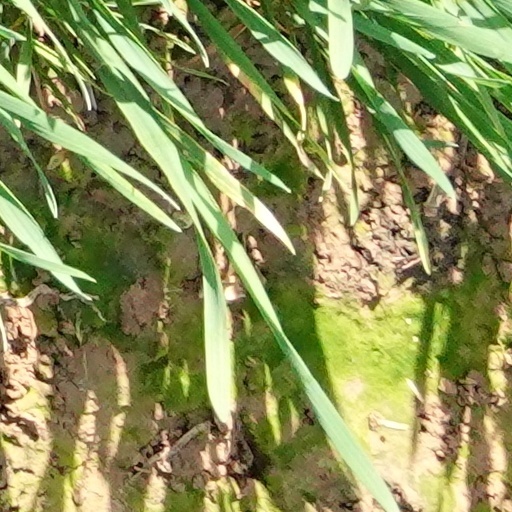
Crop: wheat